Stegoceras

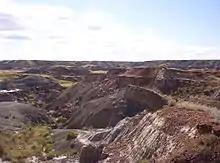
The Dinosaur Park Formation in Alberta, Canada, where "S. validum" was first discovered

"S. validum" is known from the late Late Cretaceous Belly River Group (the Canadian equivalent to the Judith River Group in the US), and specimens have been recovered from the Dinosaur Park Formation (late Campanian, 76.5 to 75 mya) in Dinosaur Provincial Park (including the lectotype specimen), and the Oldman Formation (middle Campanian, 77.5 to 76.5 mya) of Alberta, Canada. The pachycephalosaurs "Hanssuesia" (if not a synonym of "Stegoceras") and "Foraminacephale" are also known from both formations. "S. novomexicanum" is known from the Fruitland (late Campanian, about 75 mya) and lower Kirtland Formation (late Campanian, about 74 mya) of New Mexico, and if this species correctly belongs in "Stegoceras", the genus would have had a broad geographic distribution. The presence of similar pachycephalosaurs in both the west and north of North America during the latest Cretaceous shows that they were an important part of the dinosaur faunas there.